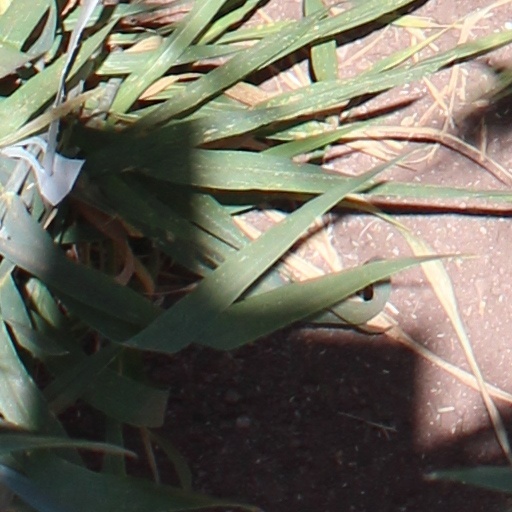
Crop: wheat